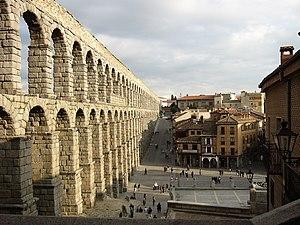
On entend par romanisation de l'Hispanie le processus par lequel la culture romaine s'est implantée sur la Péninsule Ibérique durant la période de domination romaine.
L'histoire de l'Espagne, pays du sud-ouest de l'Europe qui occupe la plus grande partie de la péninsule Ibérique, se caractérise par plusieurs périodes et événements marquants : depuis la période ibérique en passant par l'époque romaine, la période wisigoth, la conquête musulmane, la reconquête puis le Siècle d'or, à l'expansion coloniale dont elle fut la plus ancienne puissance européenne avec le Portugal. Le pays s'est enrichi du XVᵉ siècle au XVIIIᵉ siècle, mais a décliné avec la perte de ses colonies tout au long du XIXᵉ siècle ; après la transition démocratique espagnole, l'expansion économique des dernières années, en passant par les guerres civiles et le franquisme. L'Espagne devient membre de l'Organisation du traité de l'Atlantique nord en 1982 et de l'Union européenne en 1986.